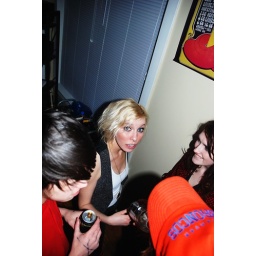
all the girls standing in the line for the bathroom 120